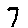
Label: 7